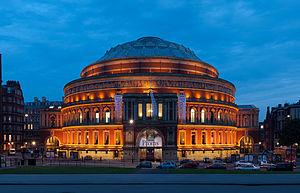
Tom Meighan est le chanteur principal du groupe britannique de rock alternatif Kasabian. Il est également connu pour ses frasques en soirées, son comportement provocateur et est un fervent supporter du Leicester City Football Club. Malgré son image de bad boy, il participe à des actions caritatives pour l'Oxfam, l'UNICEF et le Teenage Cancer Trust.
The Stranglers est un groupe rock britannique, originaire de Guildford, Surrey, en Angleterre. Difficilement assimilable à un style musical, les Stranglers ont évolué d'album en album, passant par le rock, le post-punk, le rock électronique, la new wave et le pop rock avec des incursions dans le jazz, le reggae, la soul ou encore le rhythm and blues. Leur son est caractérisé par la basse à la fois mélodique et agressive de Jean-Jacques « JJ » Burnel et par les rapides arpèges de Dave Greenfield, joués indifféremment sur orgue Hammond, synthétiseur, piano ou clavecin.
Kasabian est un groupe de rock indépendant britannique, originaire de Countesthorpe, près de Leicester, en Angleterre. Formé en 1997, le groupe est mené par le chanteur Tom Meighan et le guitariste Sergio Pizzorno. Le désormais quatuor connaît un succès international depuis la sortie de leur premier album studio. Longtemps considérés comme les successeurs d'Oasis et souvent comparés au groupe de Manchester pour leur musique et leur arrogance, ils se sont aujourd'hui écartés de la musique de leurs ainés et sont désormais considérés comme l'avenir de la britpop.